Tarot card reading

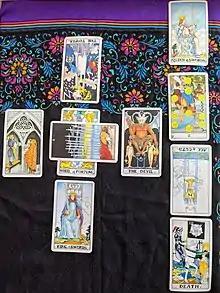
The Celtic Cross spread using the Universal Waite deck, a recolored variation of the original Rider–Waite deck

The Rider–Waite–Smith deck, released in 1909, was the first complete cartomantic tarot deck other than those derived from Etteilla's Egyptian tarot. (Oswald Wirth's 1889 deck had only depicted the major arcana.) The deck, designed by Arthur Edward Waite, was executed by Pamela Colman Smith, a fellow Golden Dawn member, and was the first tarot deck to feature complete scenes for each of the 36 suit cards between 2 and 10 since the Sola Busca tarot of the 15th century, with certain designs likely based in part on a number of photographs of them held by the British Museum. The deck followed the Golden Dawn in its choice of suit names and in swapping the order of the trumps of Justice and Strength, but essentially preserved the traditional designations of the court cards. The deck was followed by the release of "The Key to the Tarot", also by Waite, in 1910.